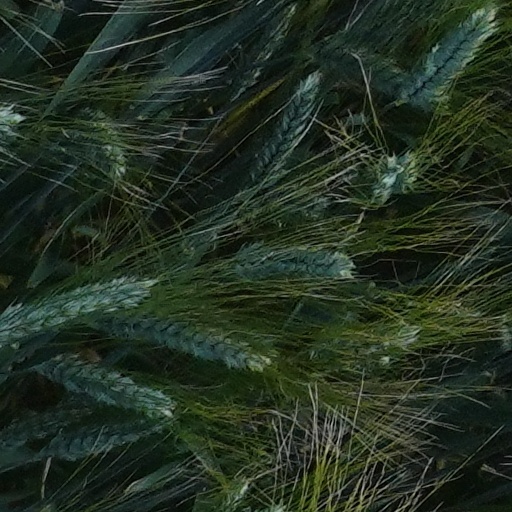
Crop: wheat